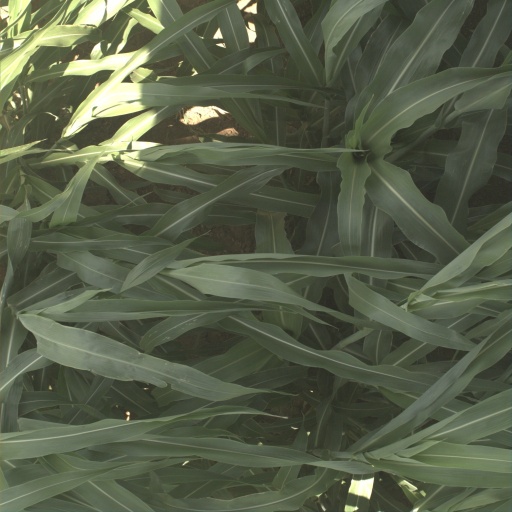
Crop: sorghum